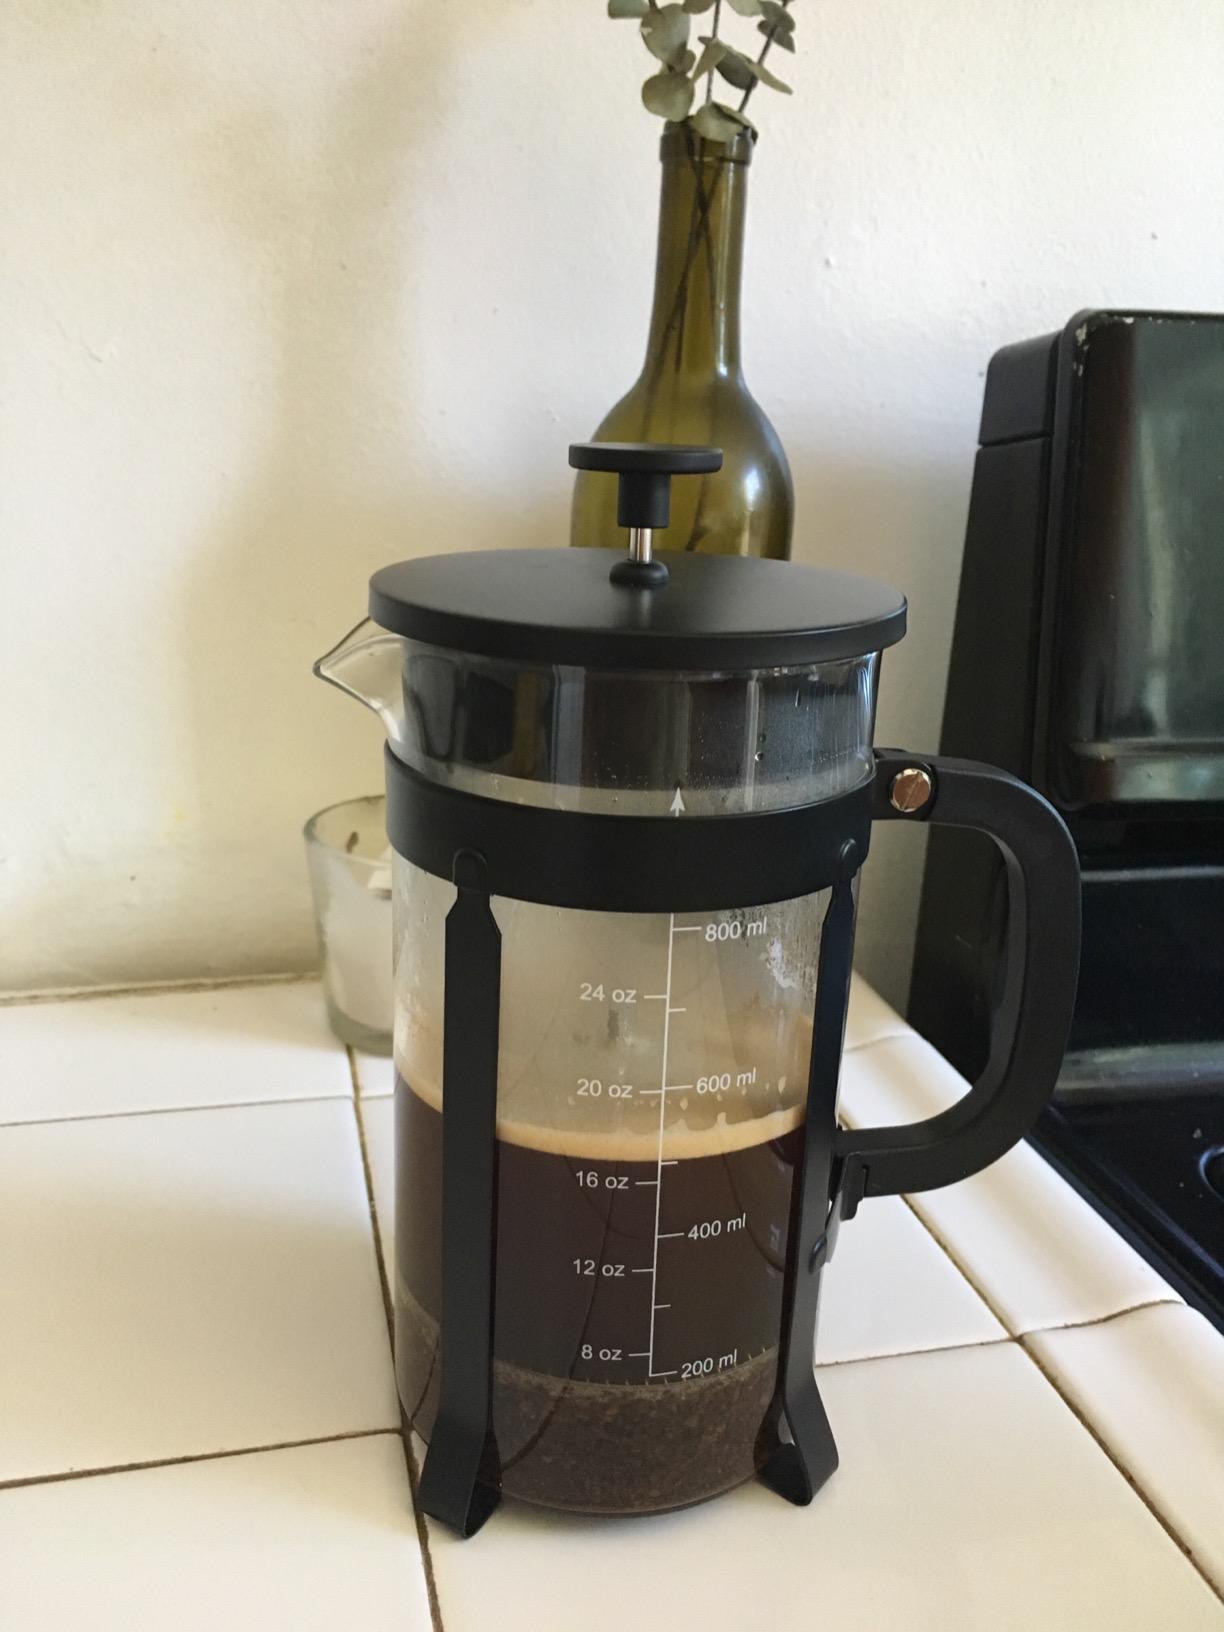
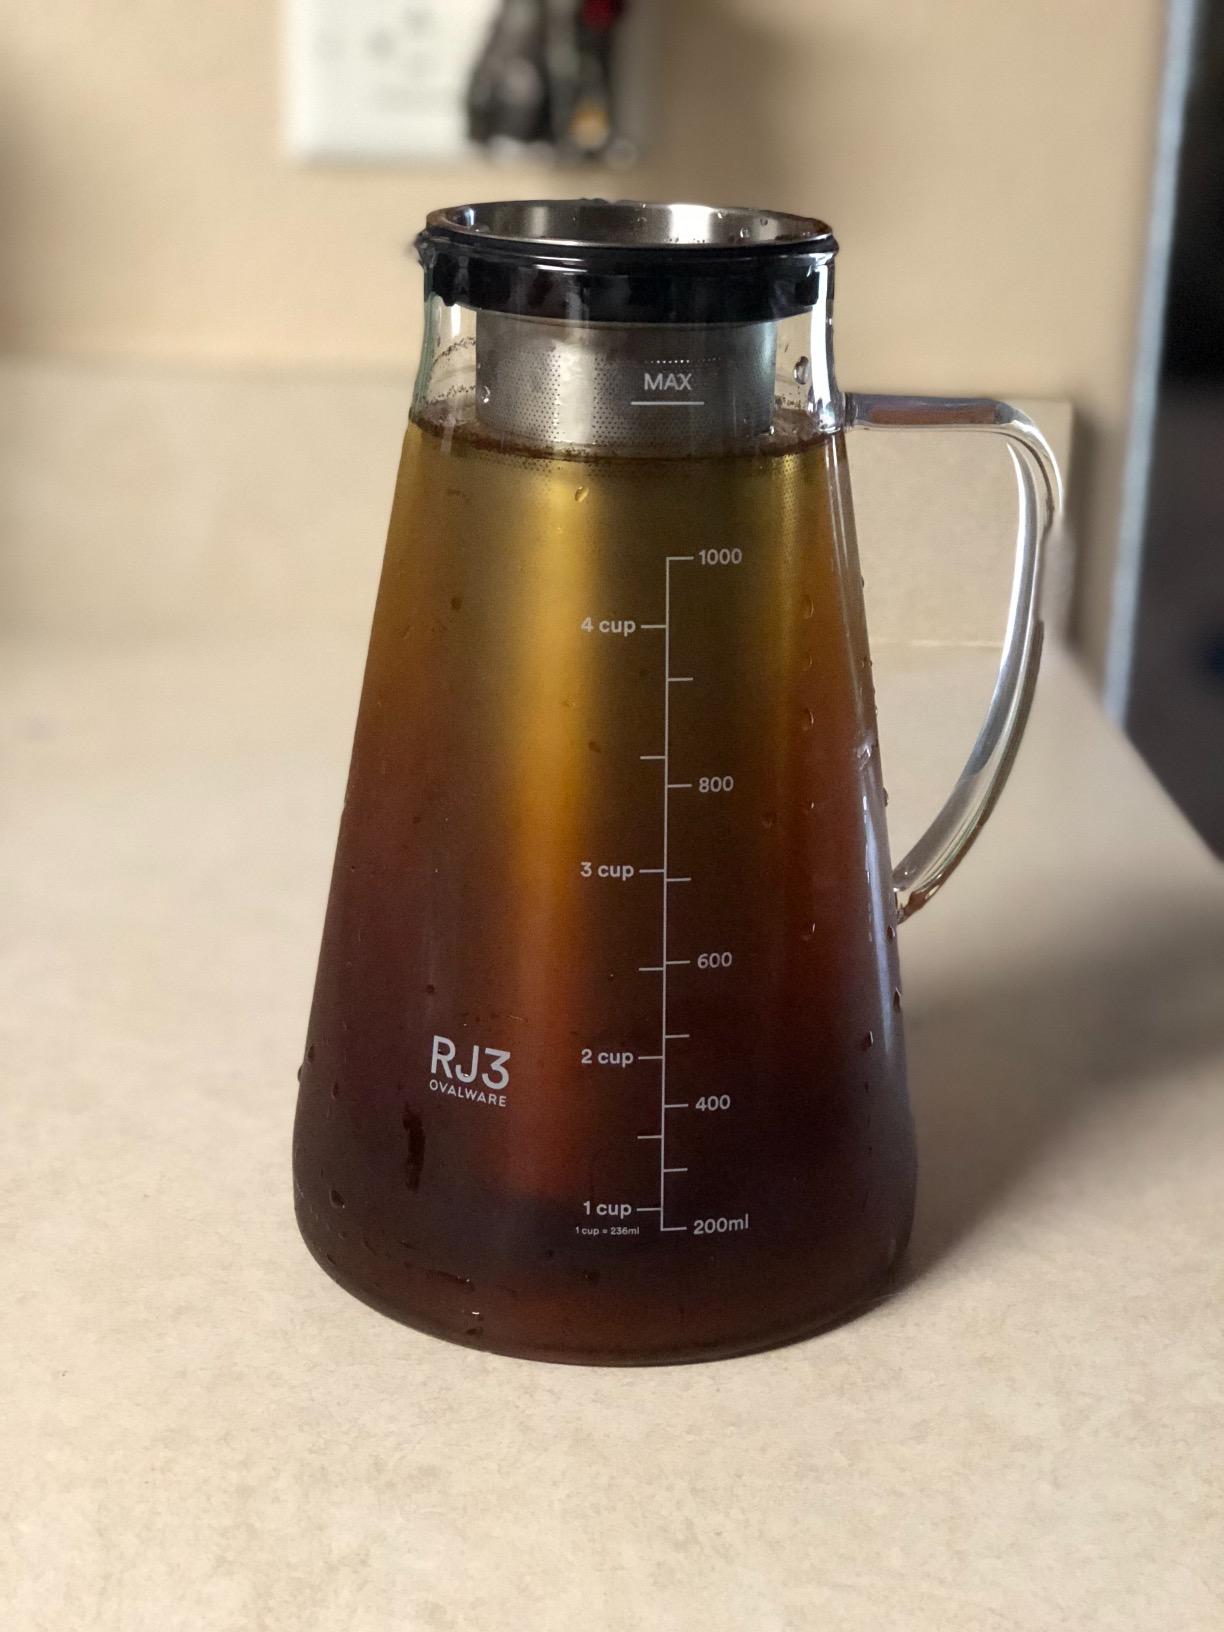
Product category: items_tea
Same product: no